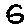
Label: 6